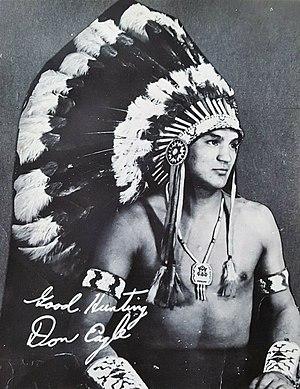
Chief Don Eagle dans les années 1950